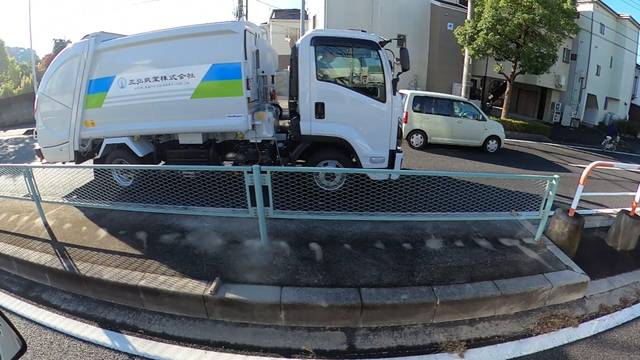
Region: Japan
Coordinates: 35.848, 139.716